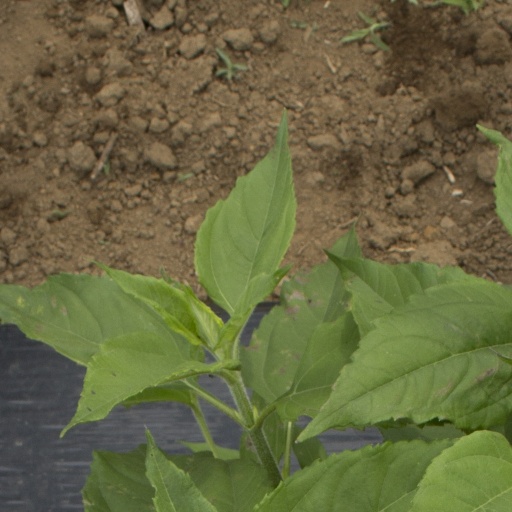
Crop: Jerusalem artichoke